Volha Mazuronak

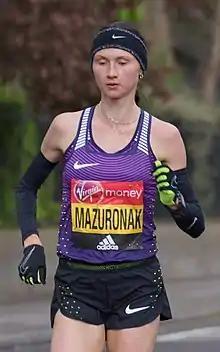
Mazuronak competing at the 2016 London Marathon

Volha Siarheyeuna Mazuronak (born 14 April 1989) is a Belarusian long-distance runner and former racewalker. She is a three-time national champion. Mazuronak has a marathon best of 2:23:54 and finished fourth at the London Marathon in 2016. She has won marathons in Siberia and California and was a silver medalist on the track at the 2015 Military World Games.